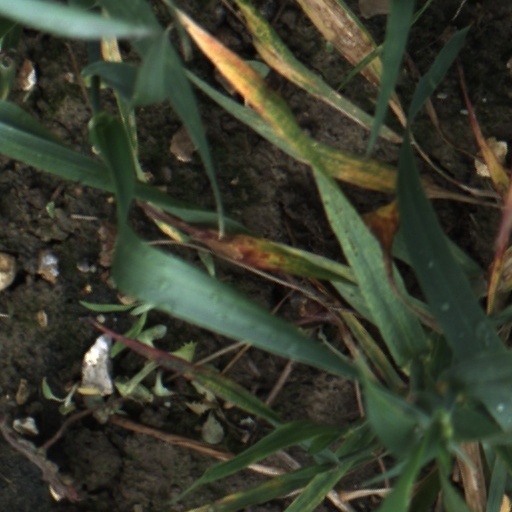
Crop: wheat